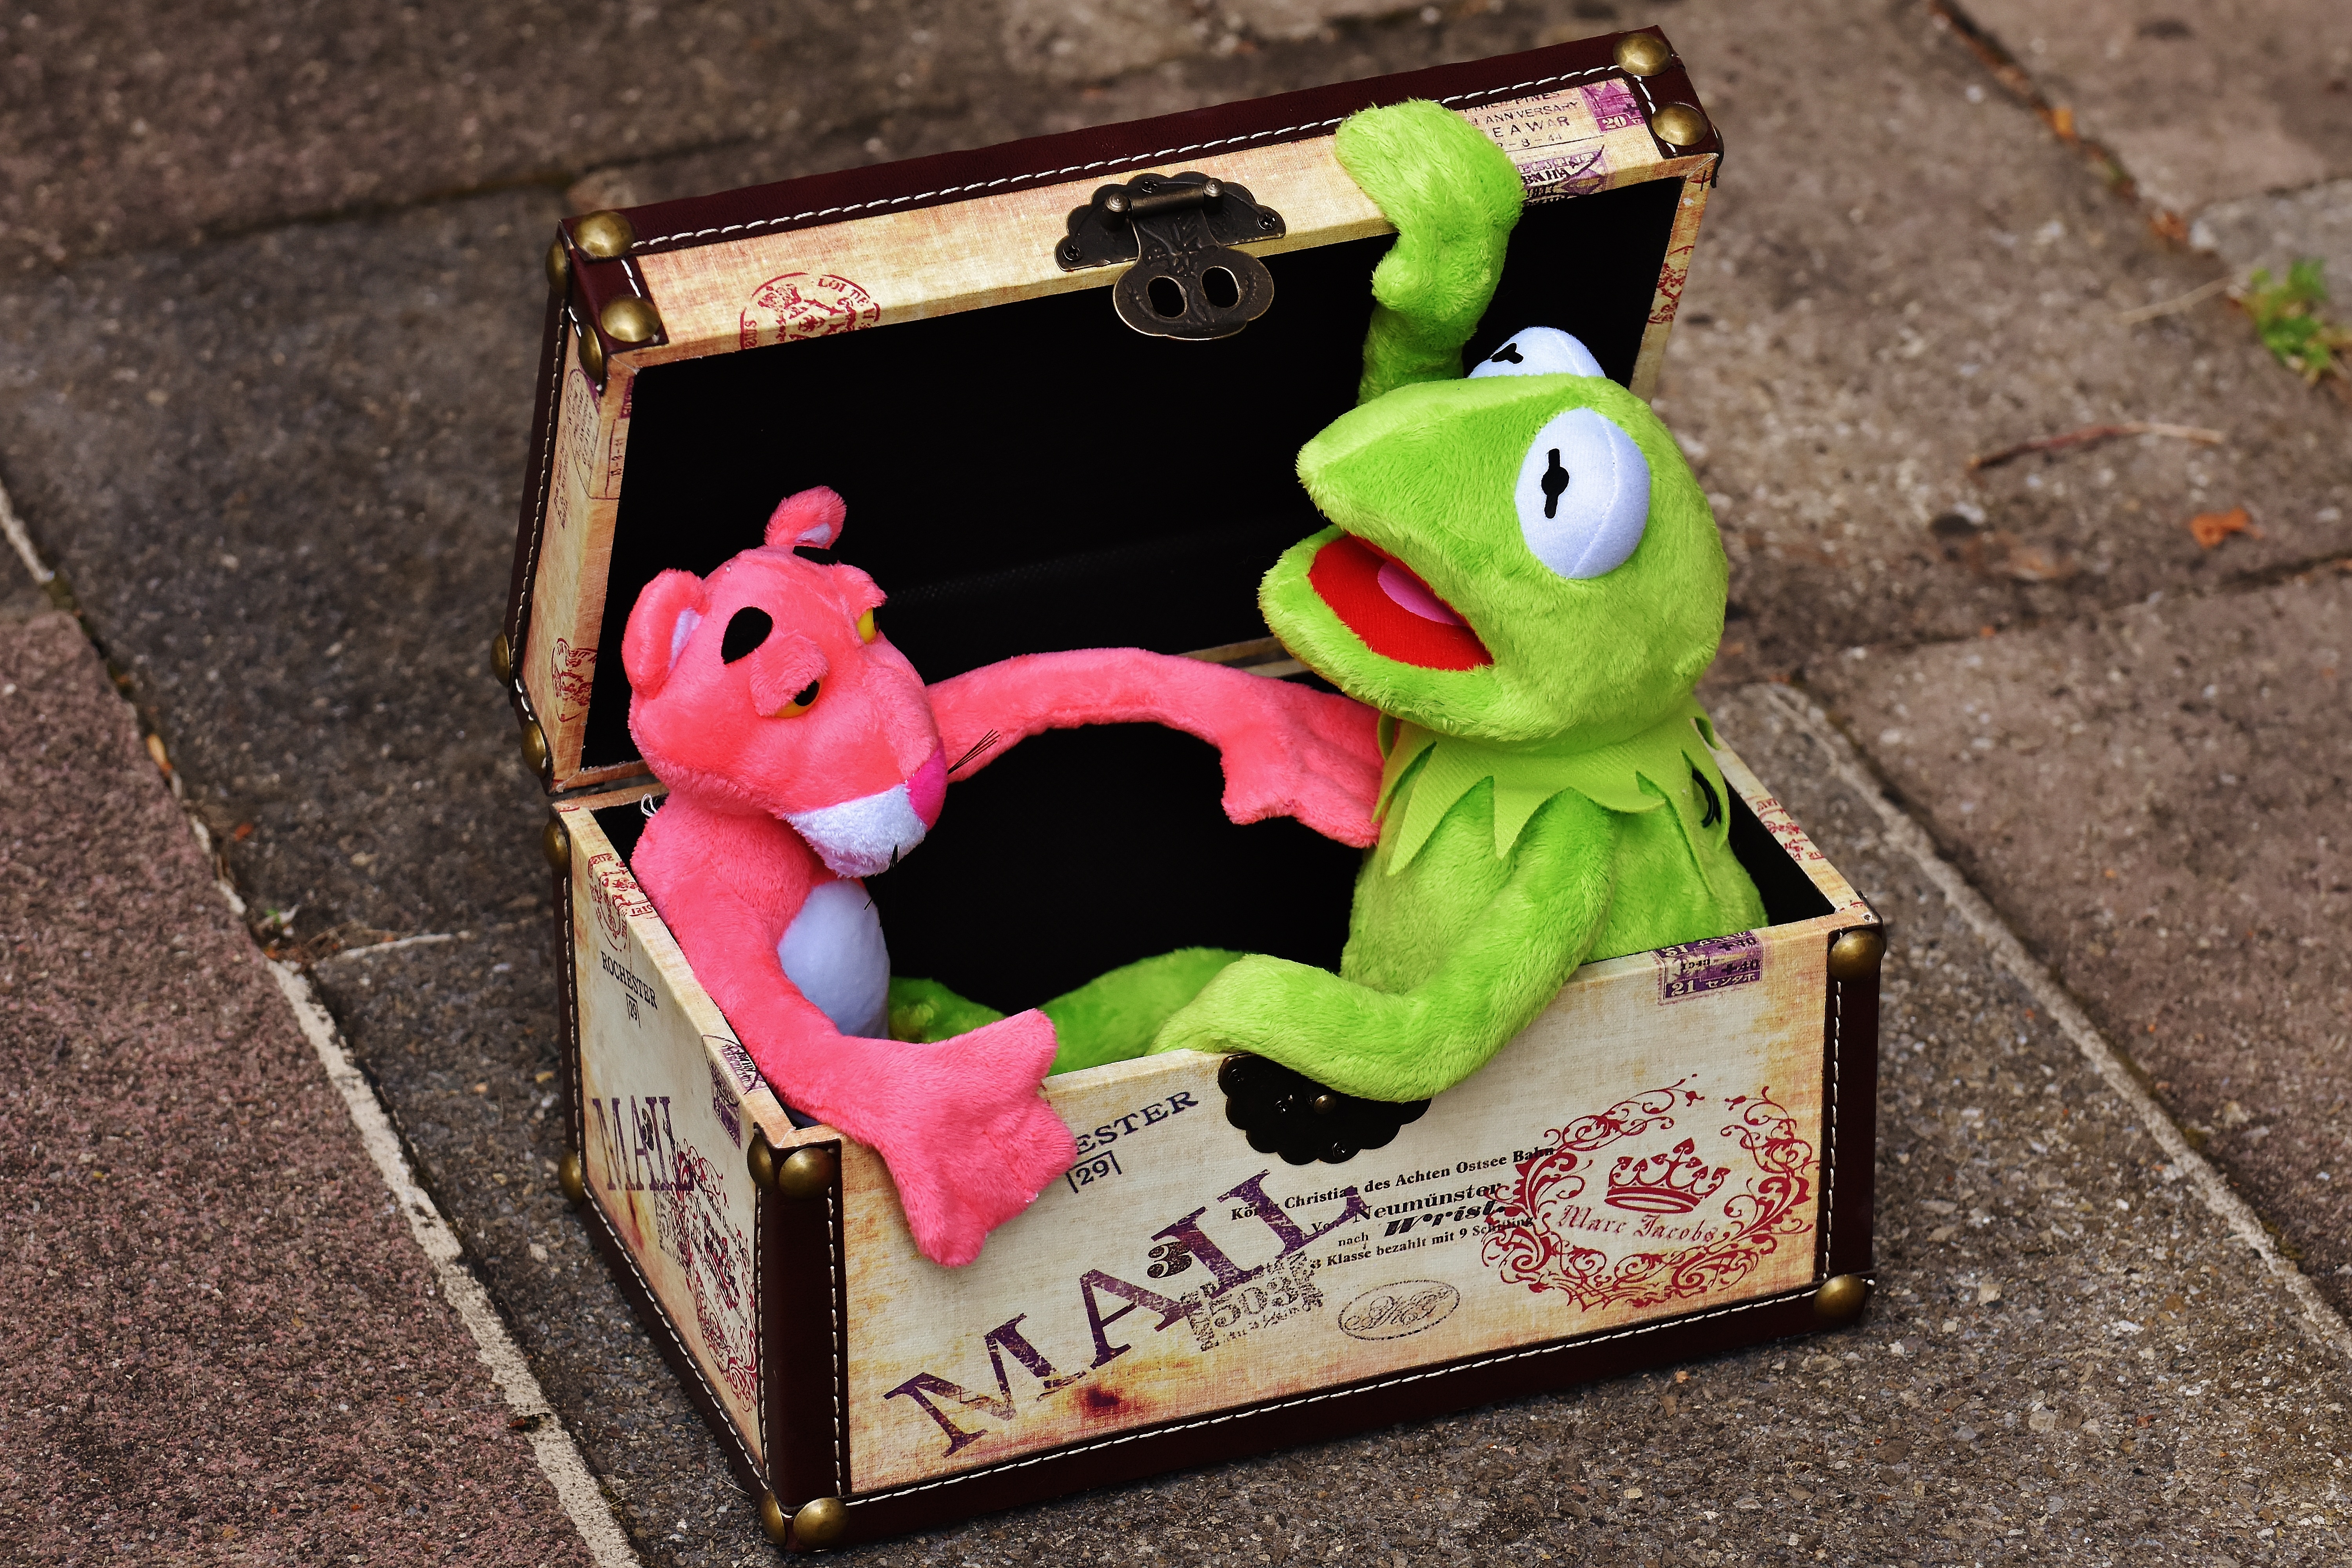
play, travel, holiday, box, frog, pink, toy, fig, chest, children, fun, toys, funny, plush, stuffed animal, kermit, panther, go away, plush toys, the pink panther, suitcase fun, stuffed toy